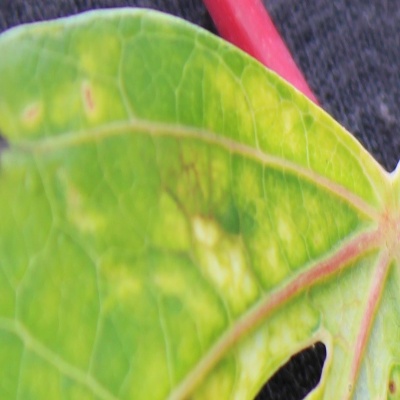
Crop: Cassava
Condition: green mite